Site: brandenburg
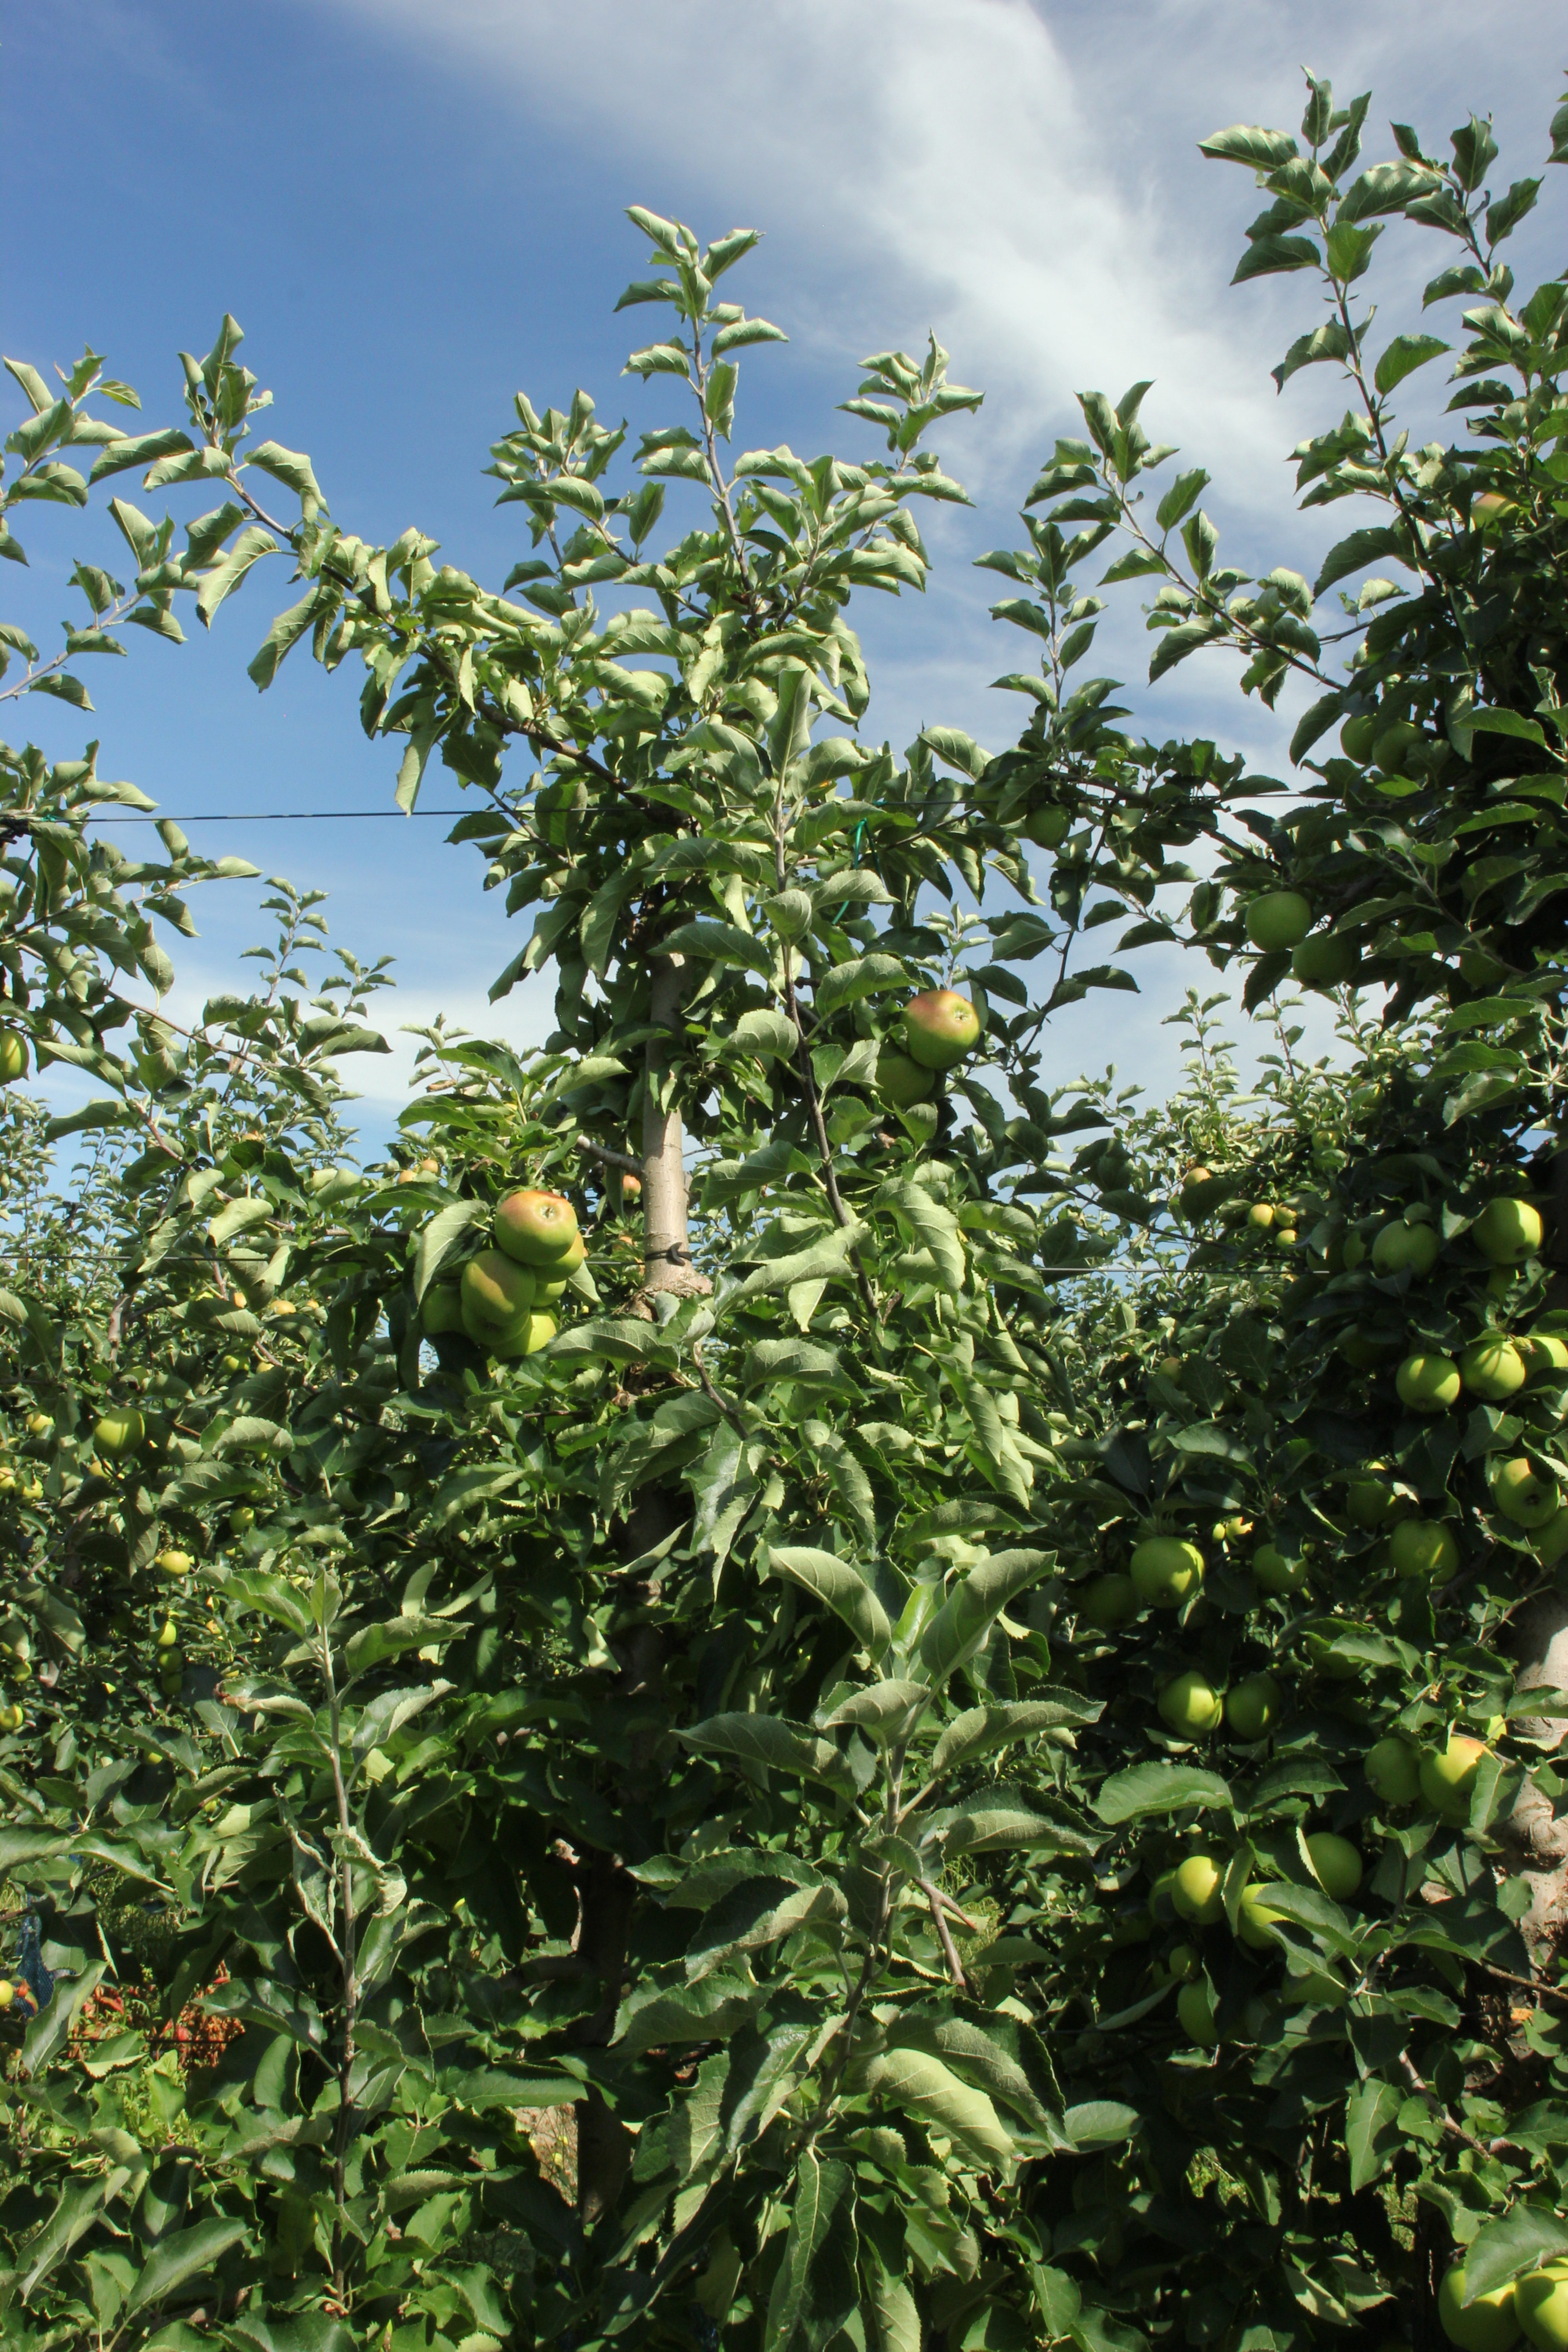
Growth stage (BBCH 77): Development of fruit